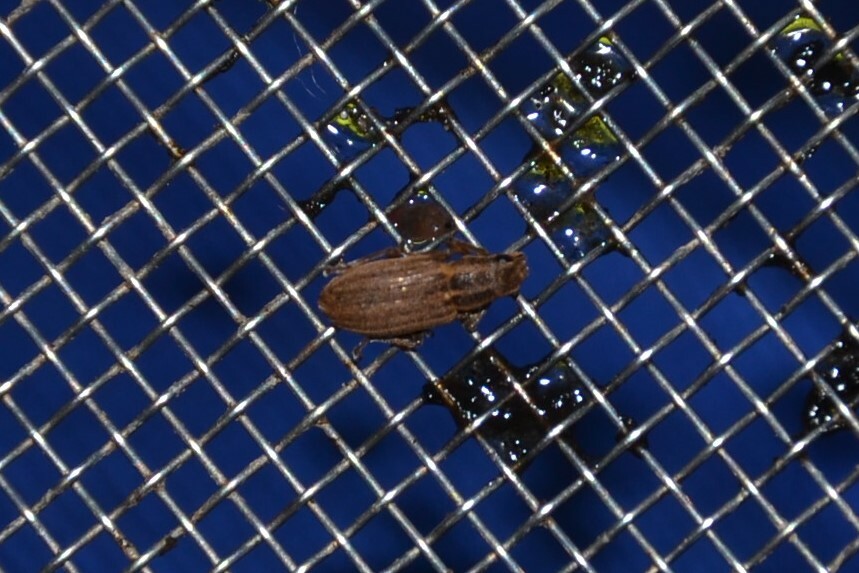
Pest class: pea_leaf_weevil